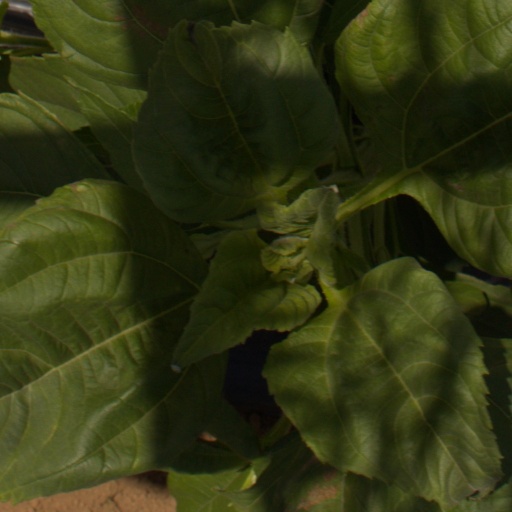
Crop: Jerusalem artichoke